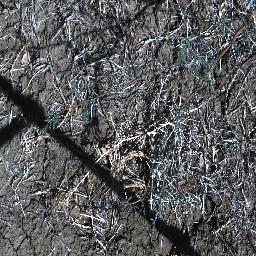
Label: prickly_acacia